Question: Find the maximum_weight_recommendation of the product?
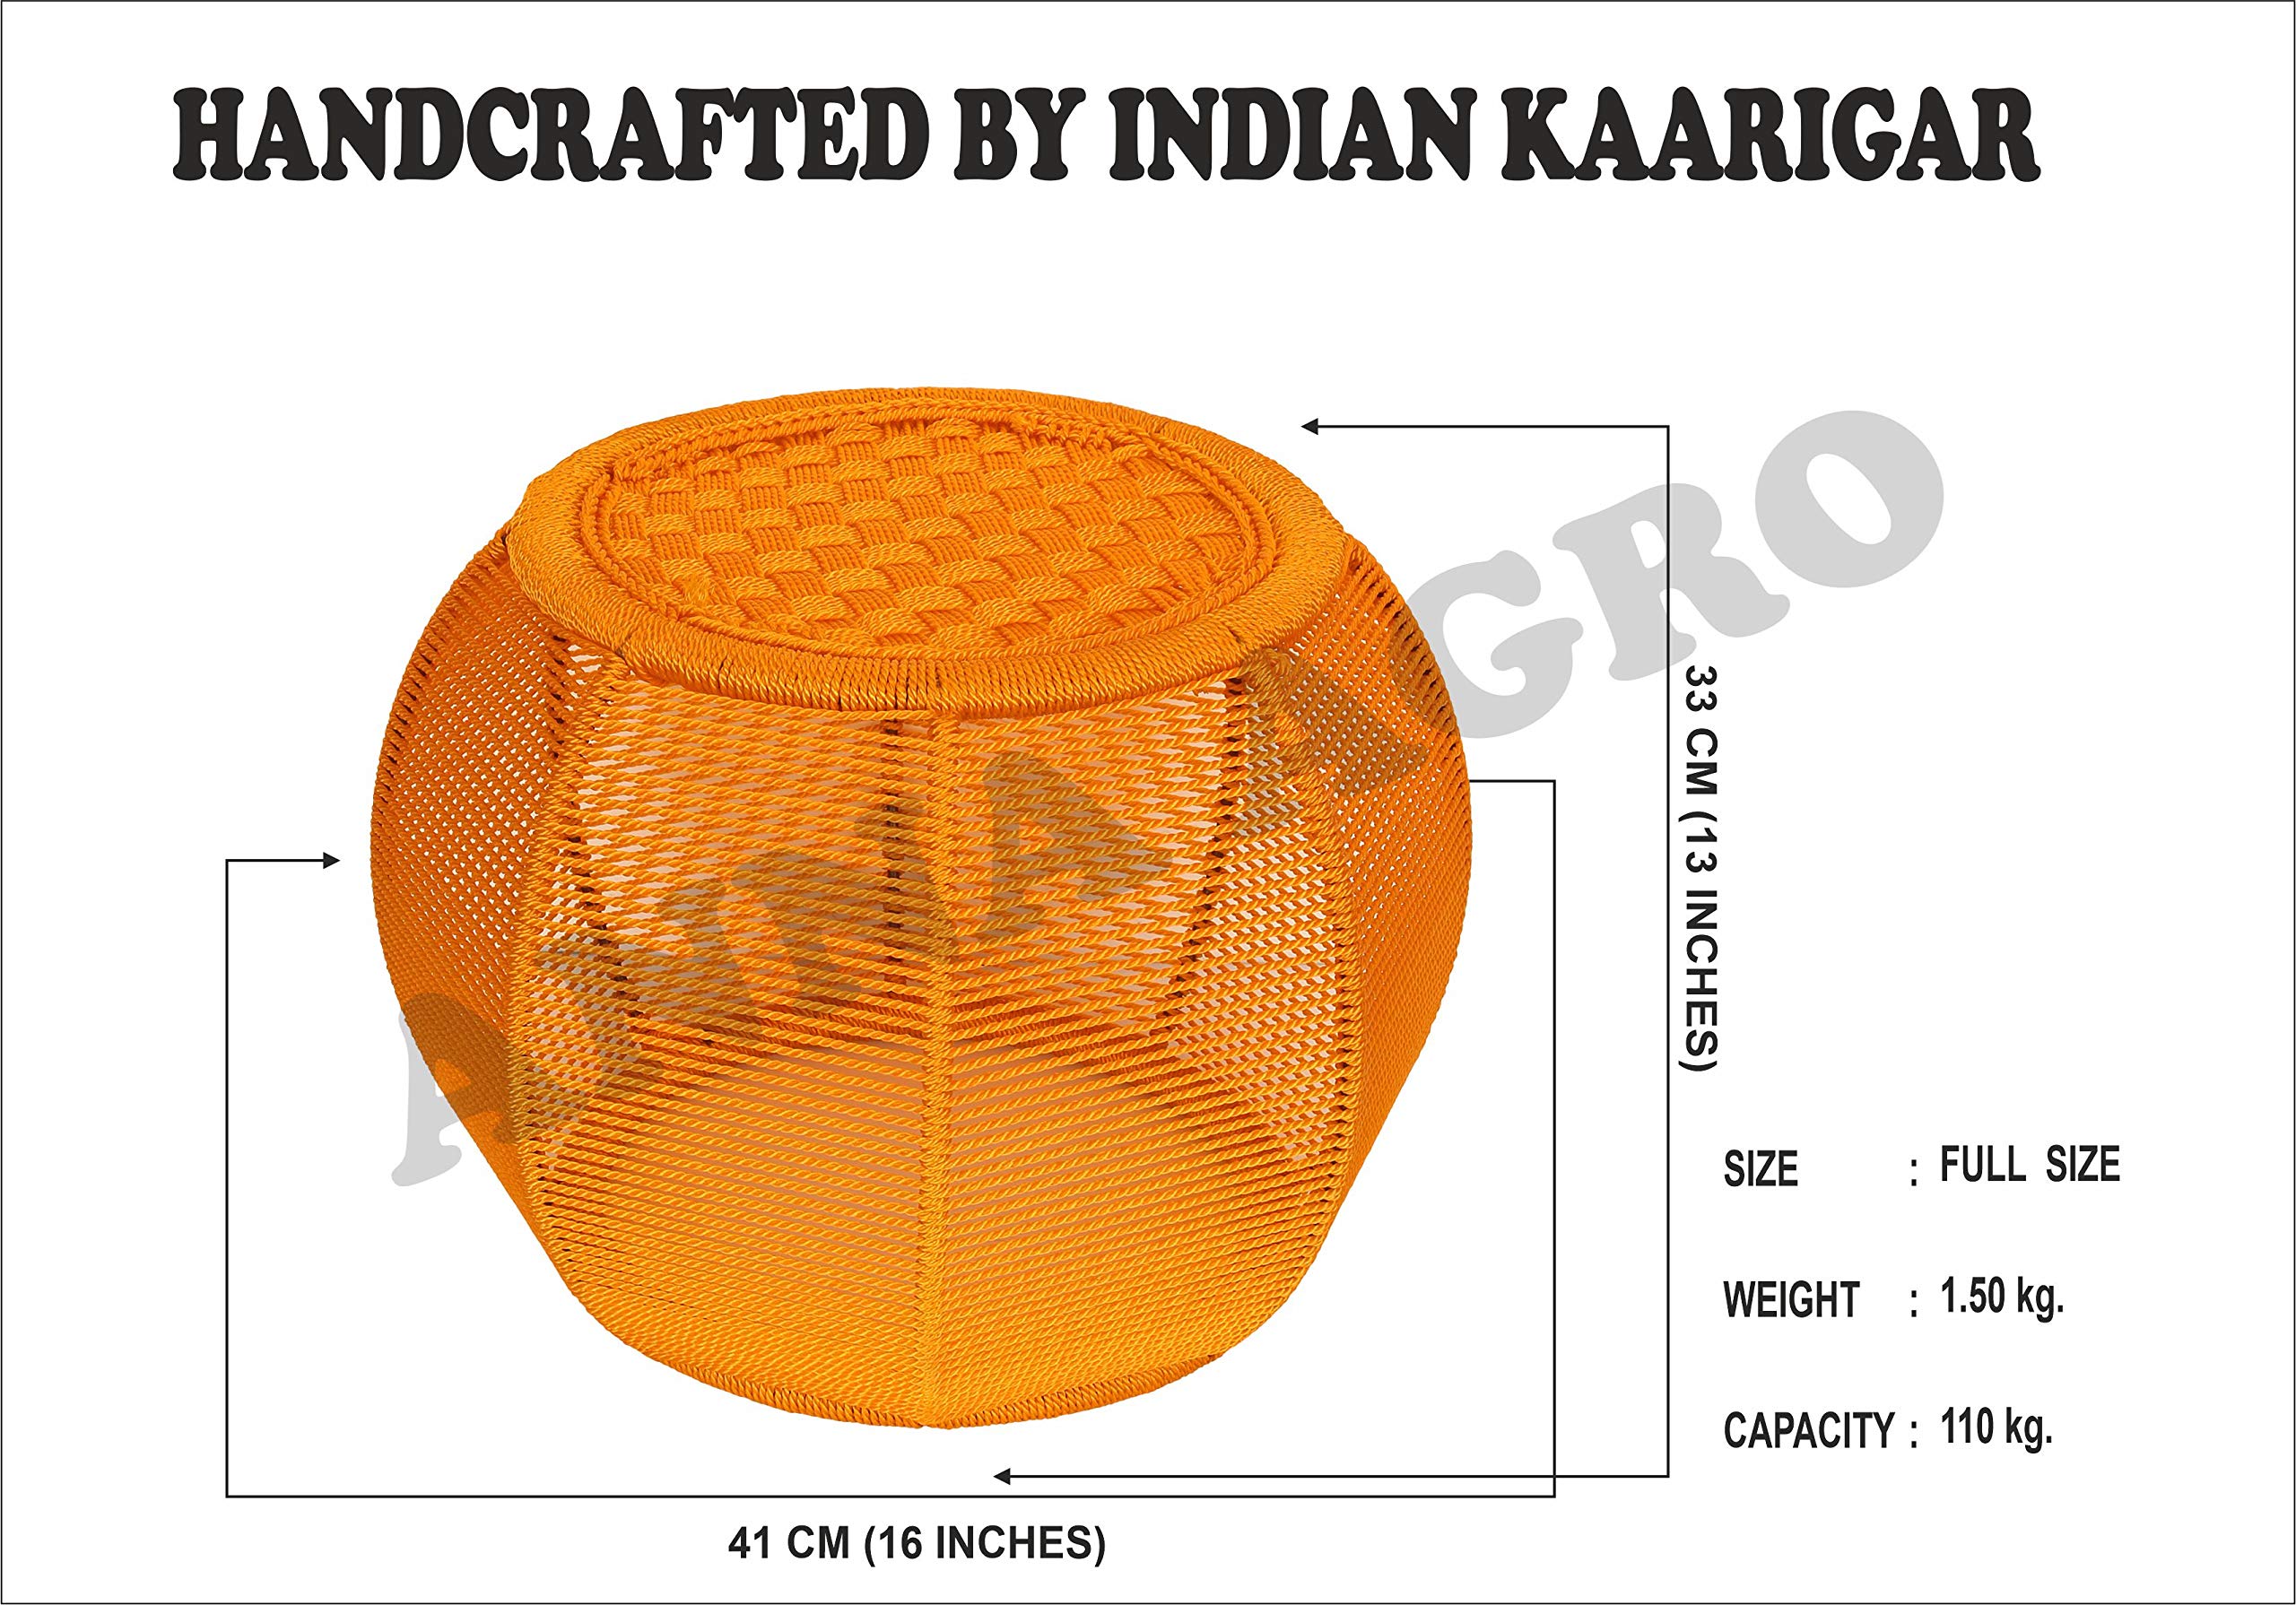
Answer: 110 kilogram